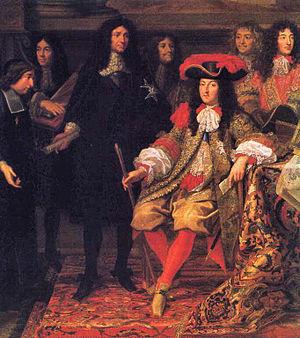
L’arsenal des galères est un ancien arsenal militaire situé à Marseille, en France. Il fut construit par Colbert dans la deuxième moitié du XVIIᵉ siècle pour accueillir et armer les galères du roi Louis XIV, mais ne fut pleinement opérationnel que moins de cent ans, les galères perdant rapidement leur rôle dans les marines de guerres au profit des vaisseaux.
La maison capétienne de Bourbon est une branche de la dynastie capétienne issue de Robert de France, comte de Clermont, par mariage seigneur de Bourbon, seigneur de Charolais, de Saint-Just et de Creil, chambrier de France, dernier fils du roi de France Saint Louis et de Marguerite de Provence.
Le Comtat Venaissin ou, par ellipse, le Comtat, est un ancien État qui faisait partie des États pontificaux. Il a été fondé au Moyen Âge en 1274 et a été totalement dissous le 14 septembre 1791.
Paolo Francesco Lorenzani ou Laurenzain en français est un compositeur italien de la période baroque. Il réside en France pendant 17 ans où il participe à la promotion du style de musique italien. Avec Jean-Baptiste Lully, il est l'un des musiciens italiens les plus importants sous le règne de Louis XIV. Toutefois, faute de fonction officielle royale, sauf au début de son séjour, il quitte la France afin de reprendre du service à Rome.
L'ordonnance ou édit de mars 1685 sur les esclaves des îles de l'Amérique est promulguée en mars 1685 par le roi de France Louis XIV. Elle fut préparée dans le cadre du vaste processus de législation royale, principalement en matière religieuse, animé sous le règne de Louis XIV par Jean-Baptiste Colbert, et poursuivi par son fils homonyme, le marquis de Seignelay qui s'illustra, quelques mois plus tard, par la promulgation de l'Edit de Fontainebleau qui révoque l'édit de Nantes.
Louis XIV, dit Louis le Grand ou le Roi-Soleil, né le 5 septembre 1638 au château Neuf de Saint-Germain-en-Laye et mort le 1ᵉʳ septembre 1715 à Versailles, est un roi de France et de Navarre. Son règne s'étend du 14 mai 1643 — sous la régence de sa mère Anne d'Autriche jusqu'au 7 septembre 1651 — à sa mort en 1715. Son règne de 72 ans est l'un des plus longs de l'histoire d'Europe et le plus long de l'histoire de France.
Les Capétiens forment une dynastie princière d’origine franque, issue des Robertiens, qui accède en 987 au trône de France lors de l'élection d'Hugues Capet. Ses descendants règnent sur la France sans interruption jusqu'en 1792, puis à nouveau de 1814 à 1830 avec une interruption pendant les Cent-Jours. Louis-Philippe est le dernier souverain de la dynastie en France. La dynastie capétienne est la dynastie qui a le plus influencé les peuples d'Europe durant le Moyen Âge. Principalement basée en France, les Capétiens ont régné sur : le royaume de France, le royaume de Portugal, le royaume d'Aragon, le royaume de Navarre, l'Empire latin de Constantinople, le royaume de Pologne, le royaume de Hongrie, un duché dans le Saint-Empire romain germanique et un dans le royaume d'Angleterre.